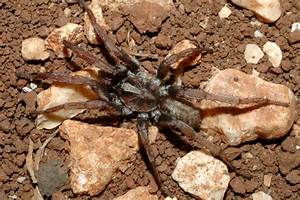
Label: spider